British Army during the Second World War

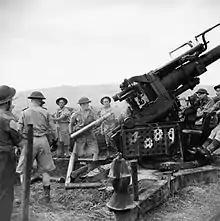
A 3.7-inch anti-aircraft gun in use in the field artillery role in the Medjez-el-Bab sector, Tunisia, 27 April 1943.

On 8 November in French North Africa, Operation Torch was launched. The British part of the Eastern Task force, landed at Algiers. The task force, commanded by Lieutenant-General Kenneth Anderson, consisted of two brigades from the British 78th Infantry Division, the U.S. 34th Infantry Division and the 1st and 6th Commando Battalions. The Tunisian Campaign started with the Eastern Task Force, now redesignated First Army, and composed of the British 78th Infantry Division, 6th Armoured Division, British 1st Parachute Brigade, No. 6 Commando and elements of the U.S. 1st Armored Division. However, the advance was stopped by the reinforced Axis forces, and forced back having failed in the Run for Tunis.